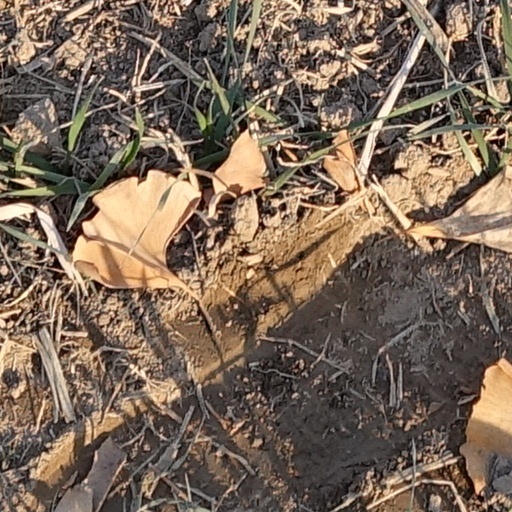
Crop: wheat